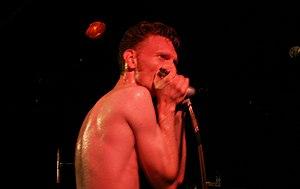
Th' Legendary Shack Shakers en concert à Paris en 2006
Th' Legendary Shack Shakers est un groupe de rock américain qui mélange et s'inspire de différents styles musicaux comme le punk, la polka, le Delta blues, hillbilly. Le groupe s'est formé à Nashville, au milieu des années 1990. Le membre fondateur Col. J.D. Wilkes est le chanteur du groupe et joue également de l'harmonica. Ses cabrioles sur scène ont fait que la critique l'ai comparé à Iggy Pop